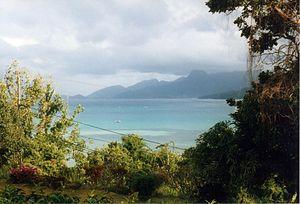
L’Anse à la Mouche est une baie de l'île de Mahé aux Seychelles.